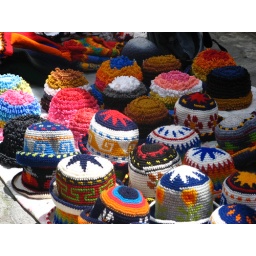
Colourful hats for sale in the market - Otavalo, Ecuador